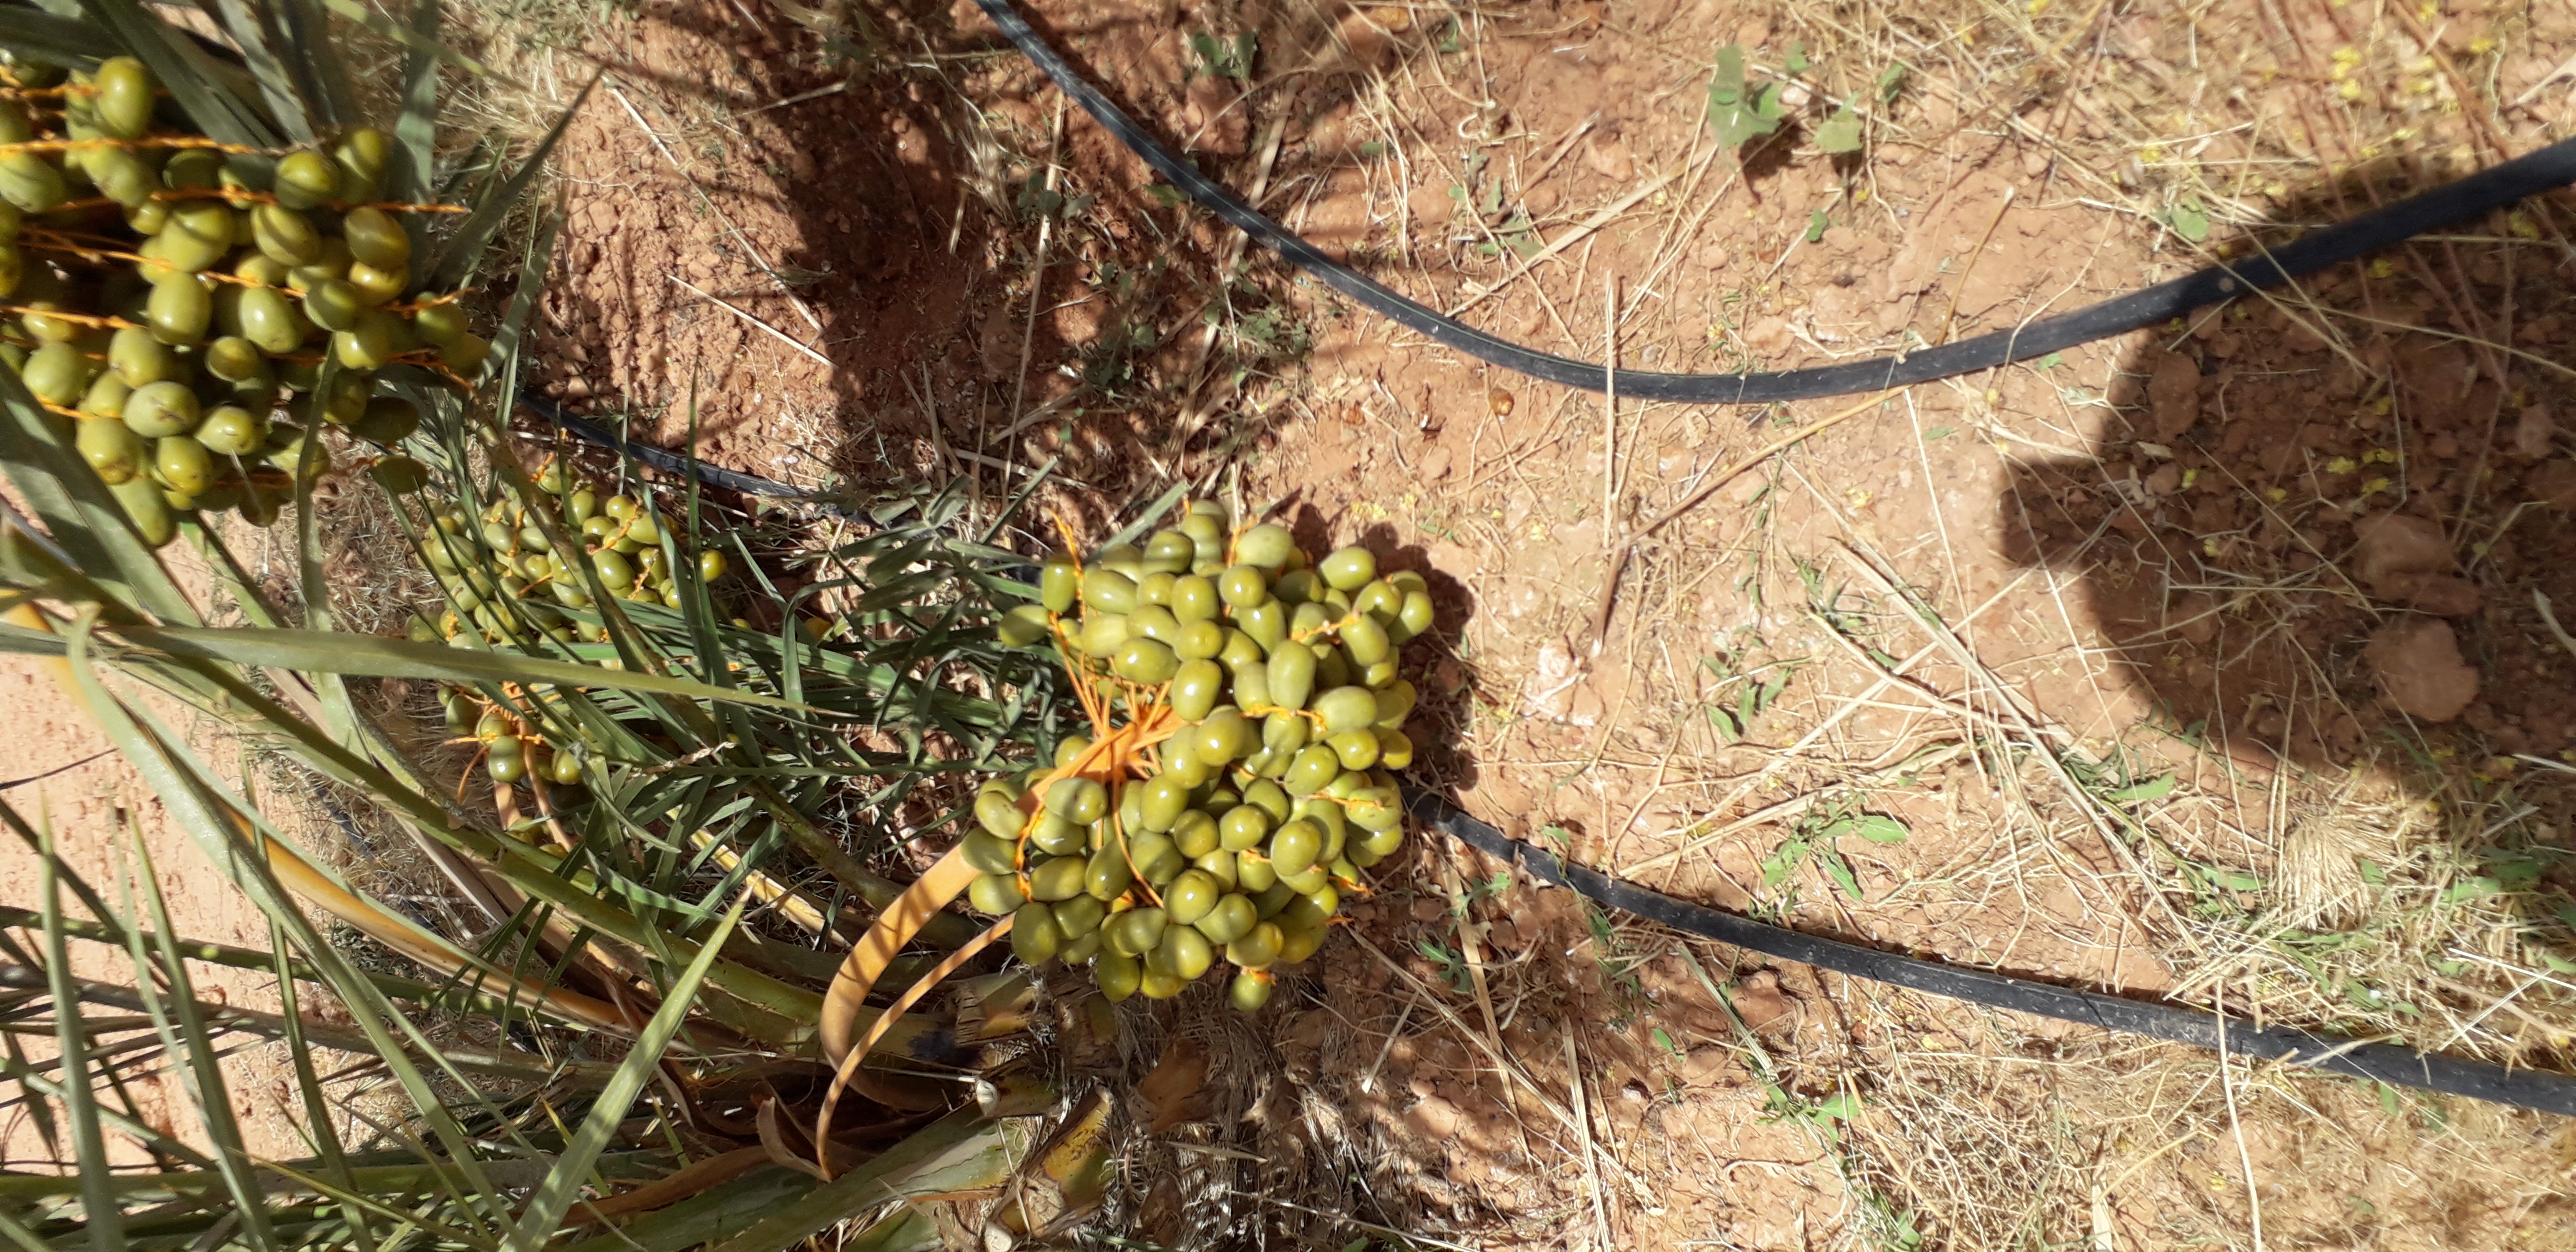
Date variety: Boufagous